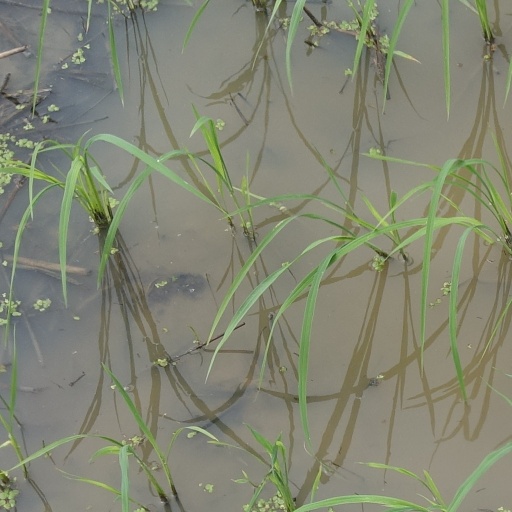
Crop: rice